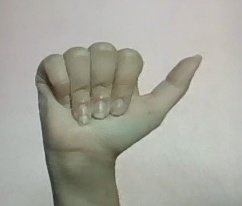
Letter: dhad